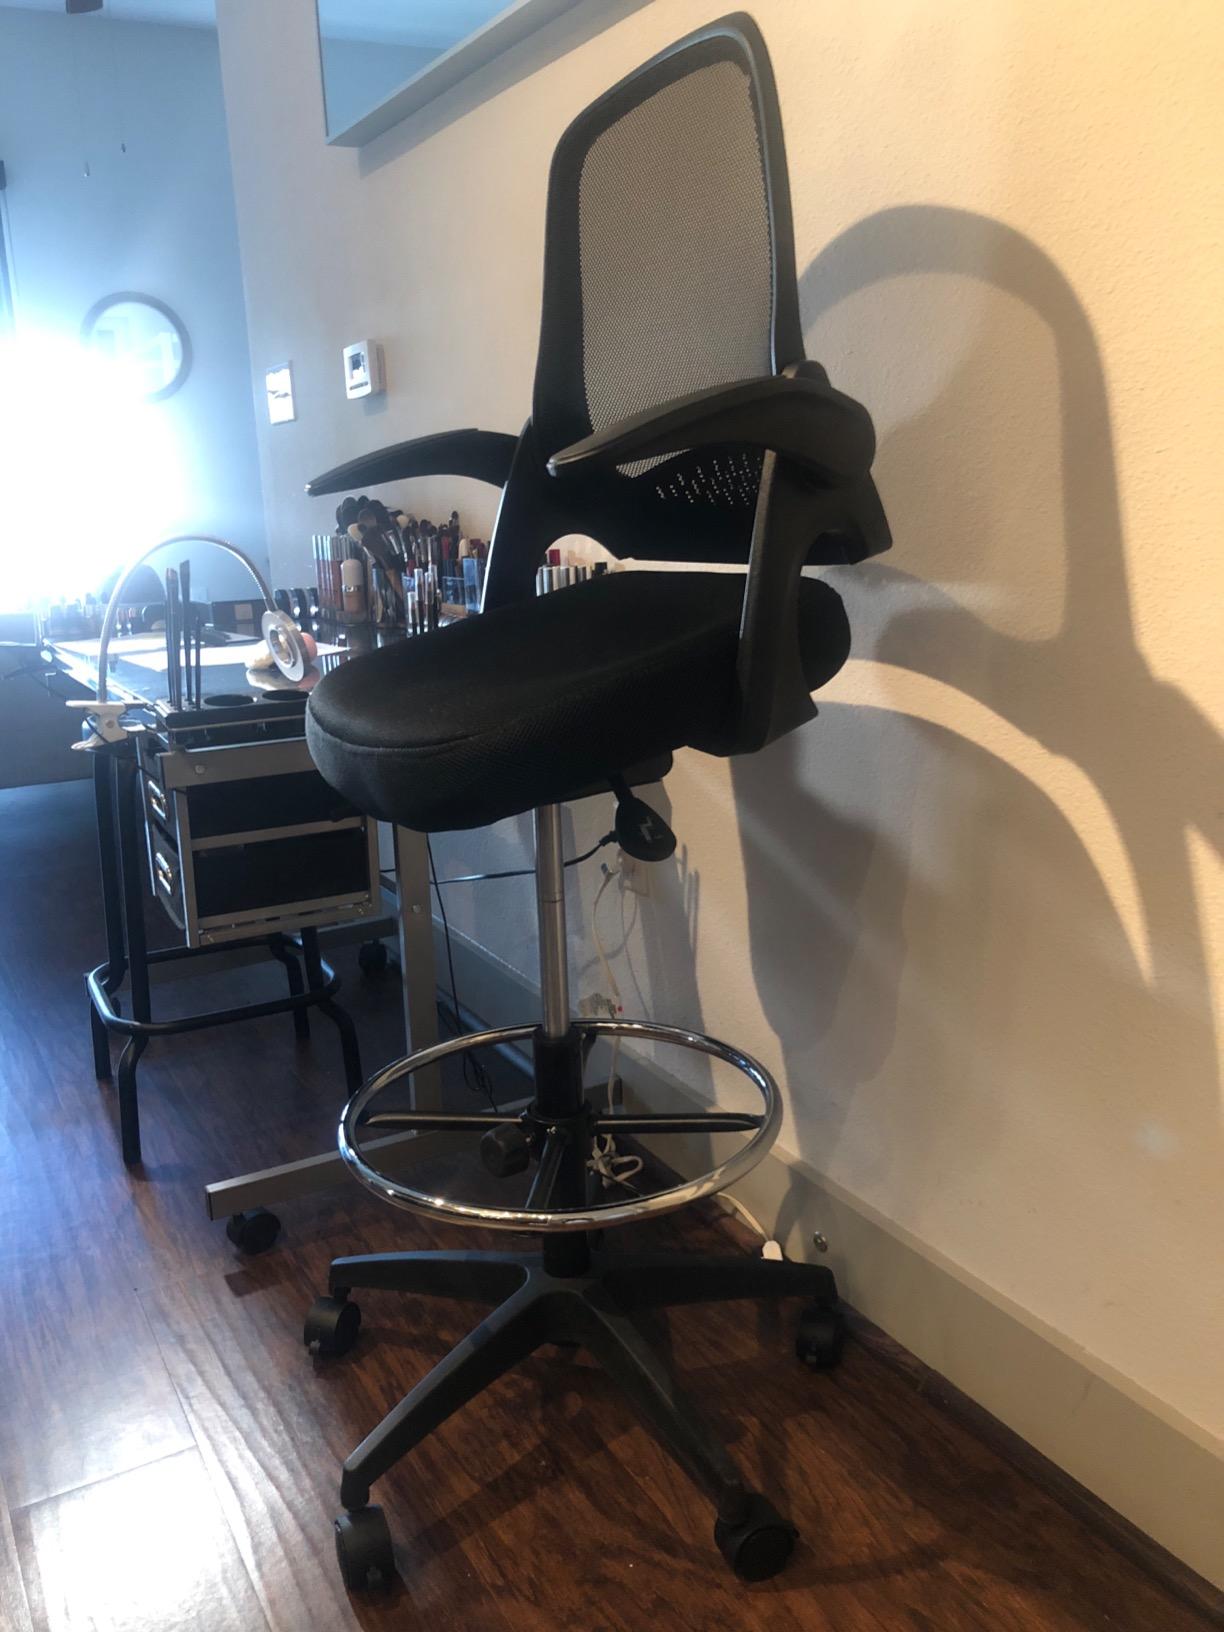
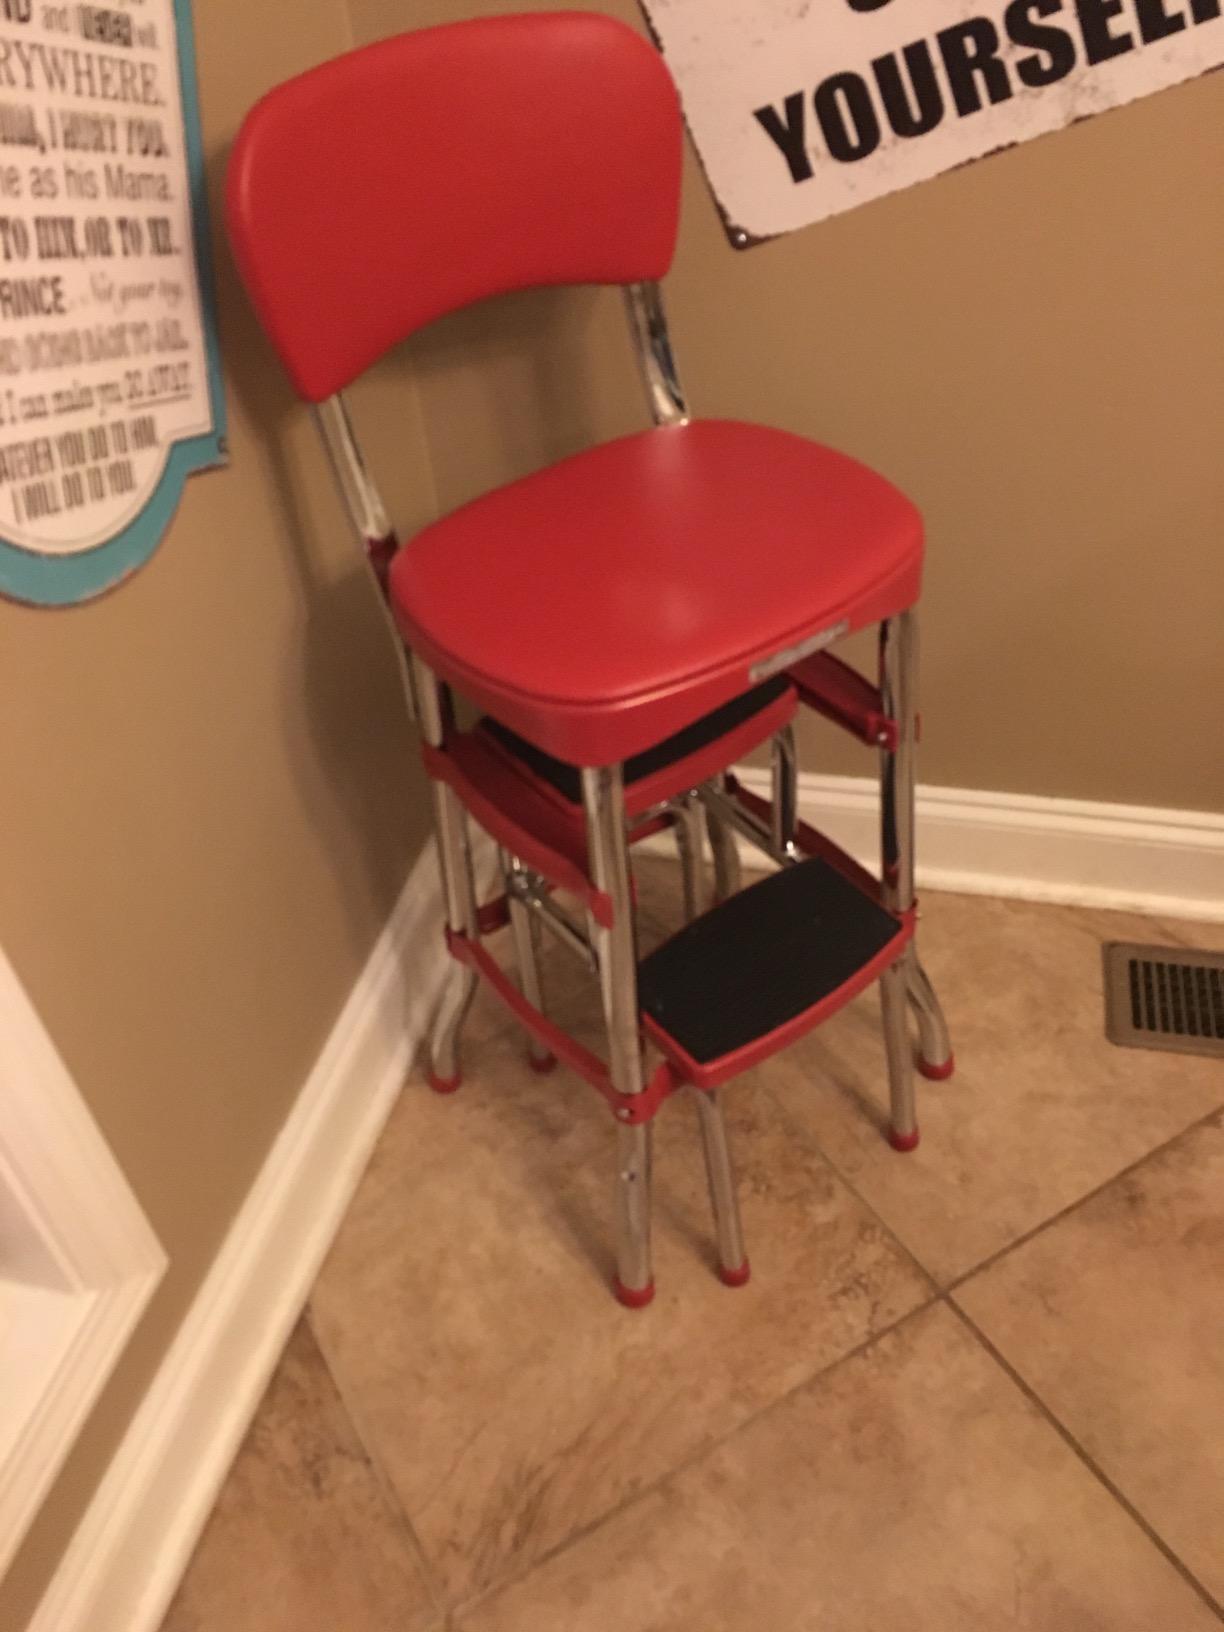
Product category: items_chair
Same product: no